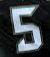
Number: 5